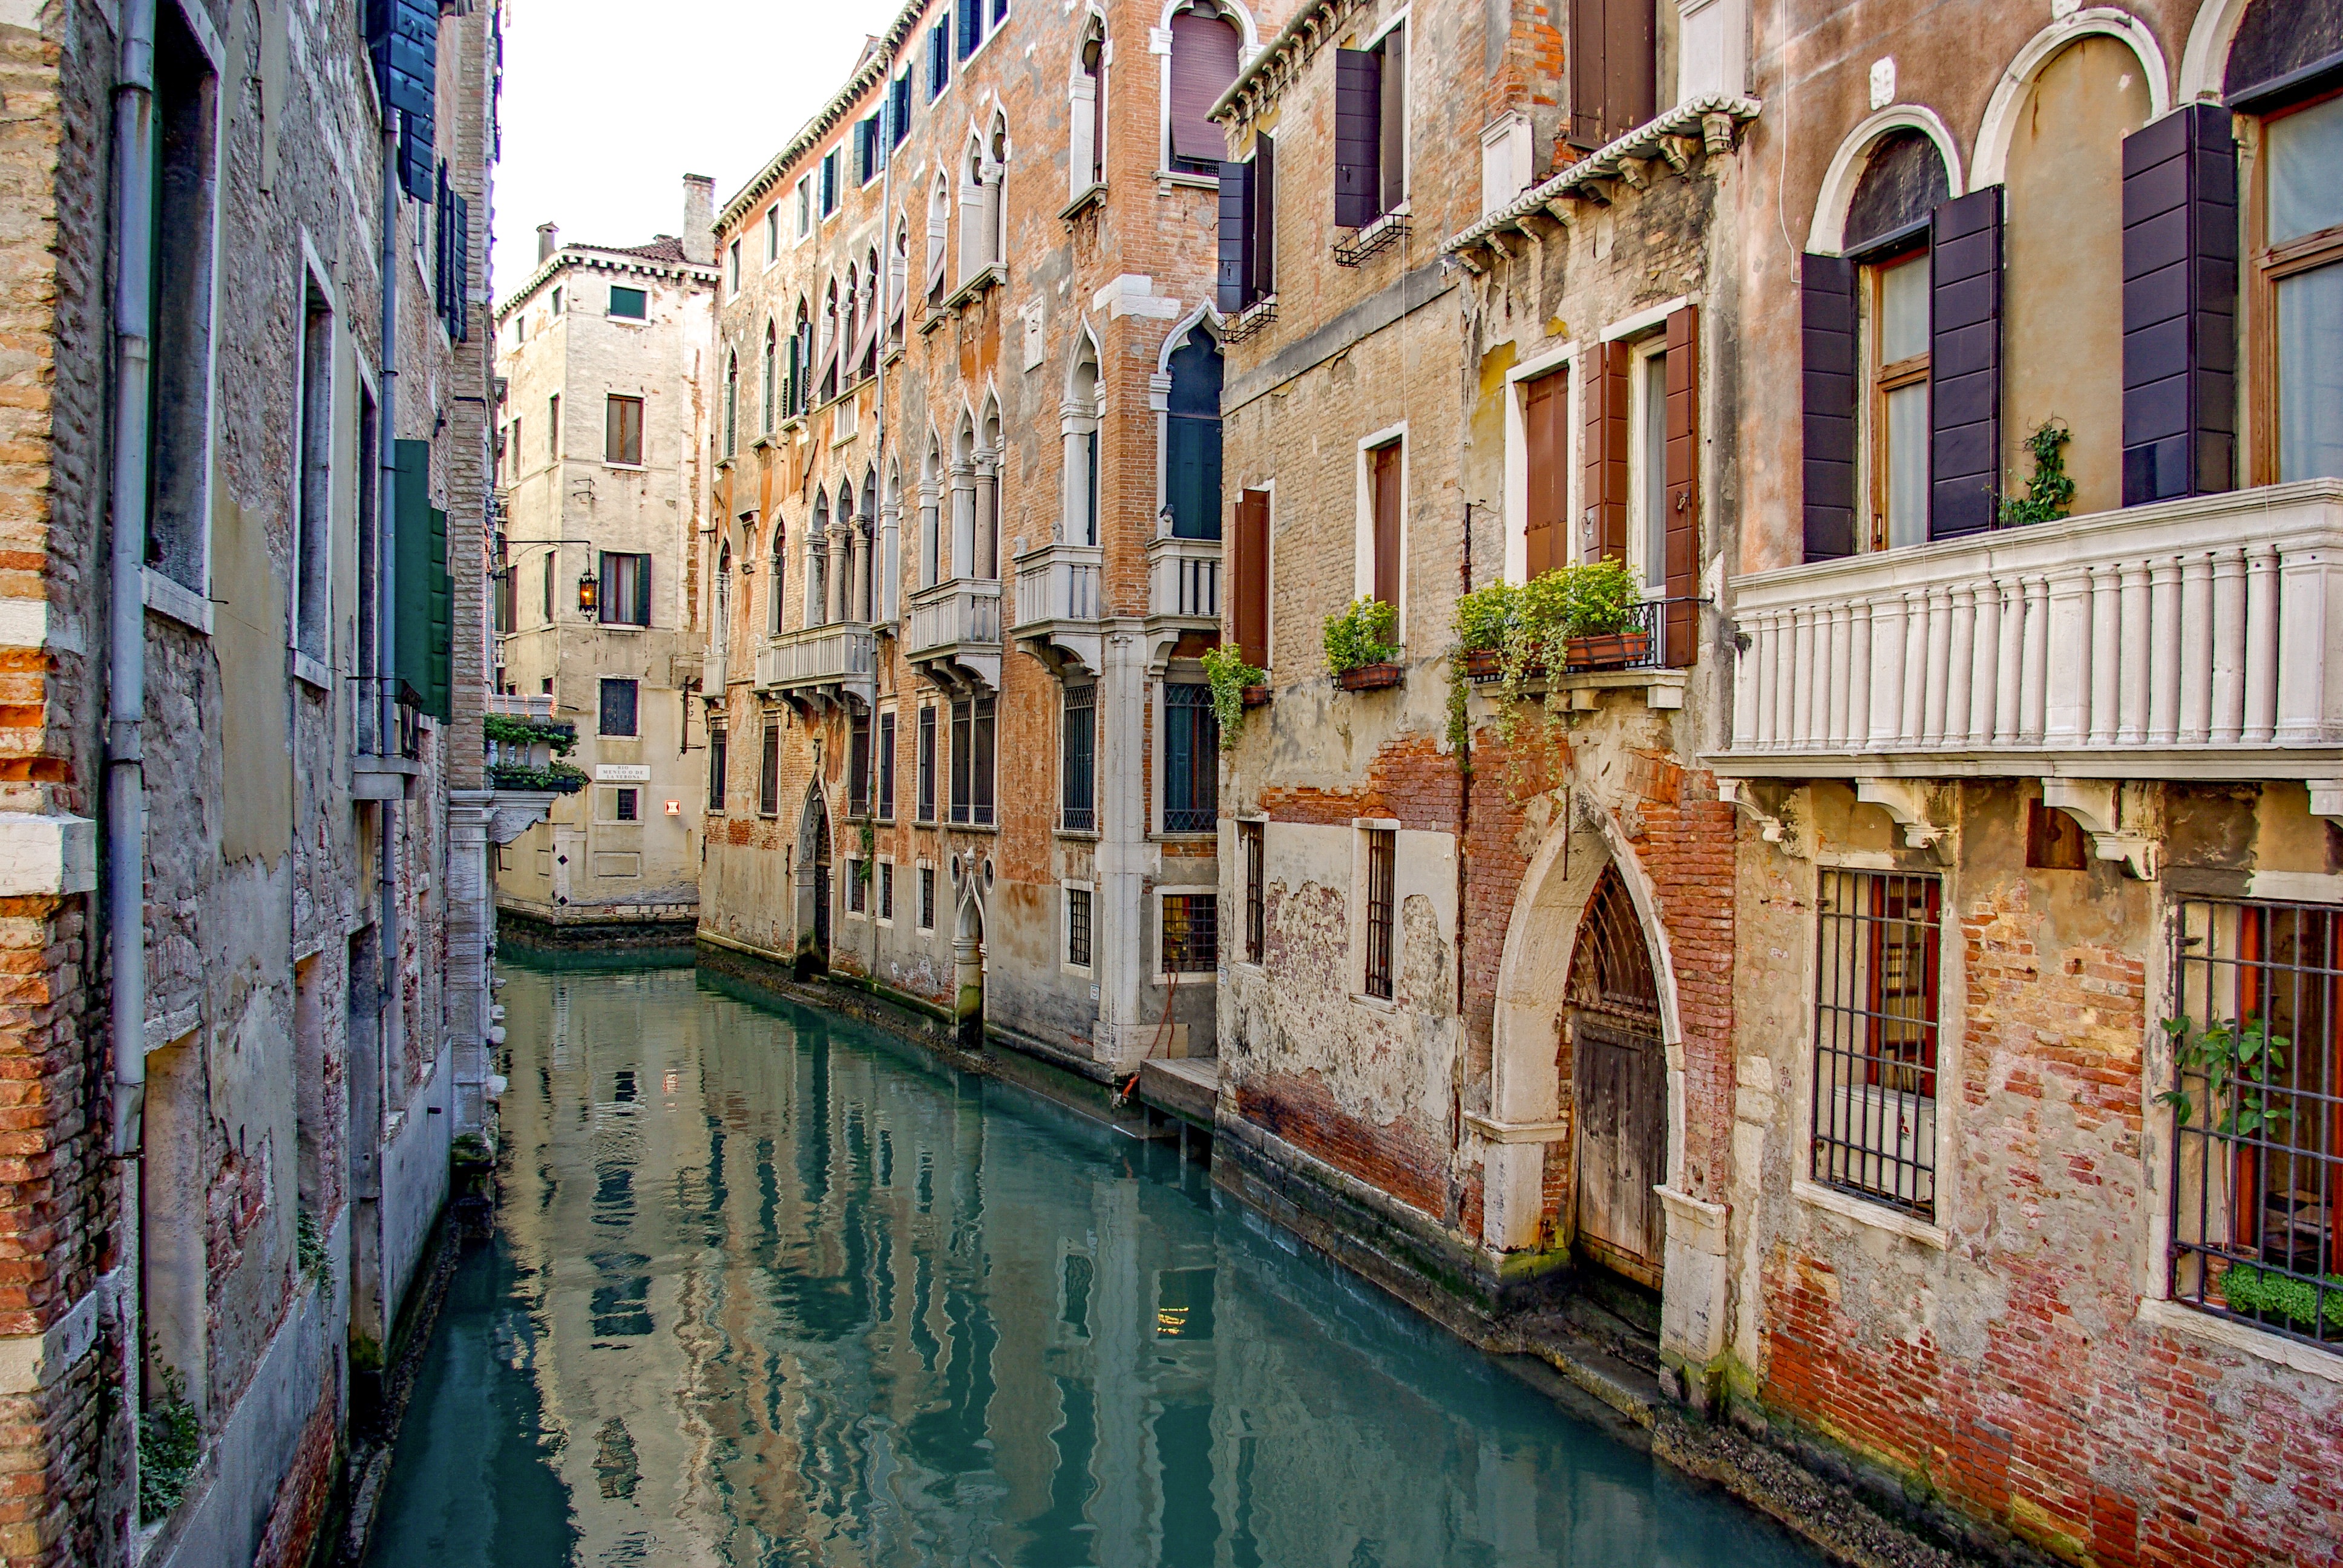
architecture, boat, town, canal, cityscape, vehicle, italy, facade, venice, waterway, body of water, channel, gondola, neighbourhood, landform, geographical feature